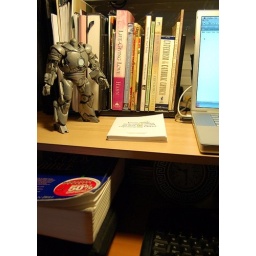
The surface shelf serves as laptop riser and provides ample space beneath for wires, books, and external hard drive.